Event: Nepal Earthquake
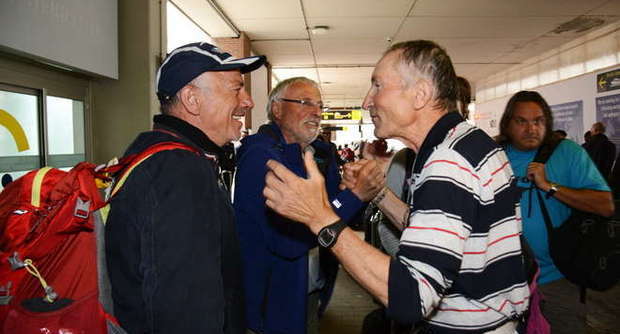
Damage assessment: no_damage